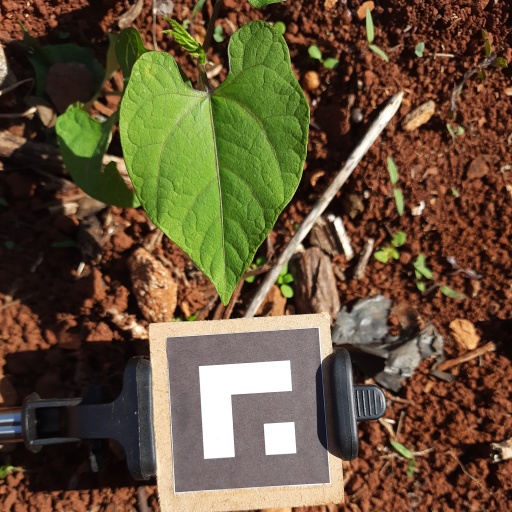
Observations: flat surface, no eating holes, under sunlight